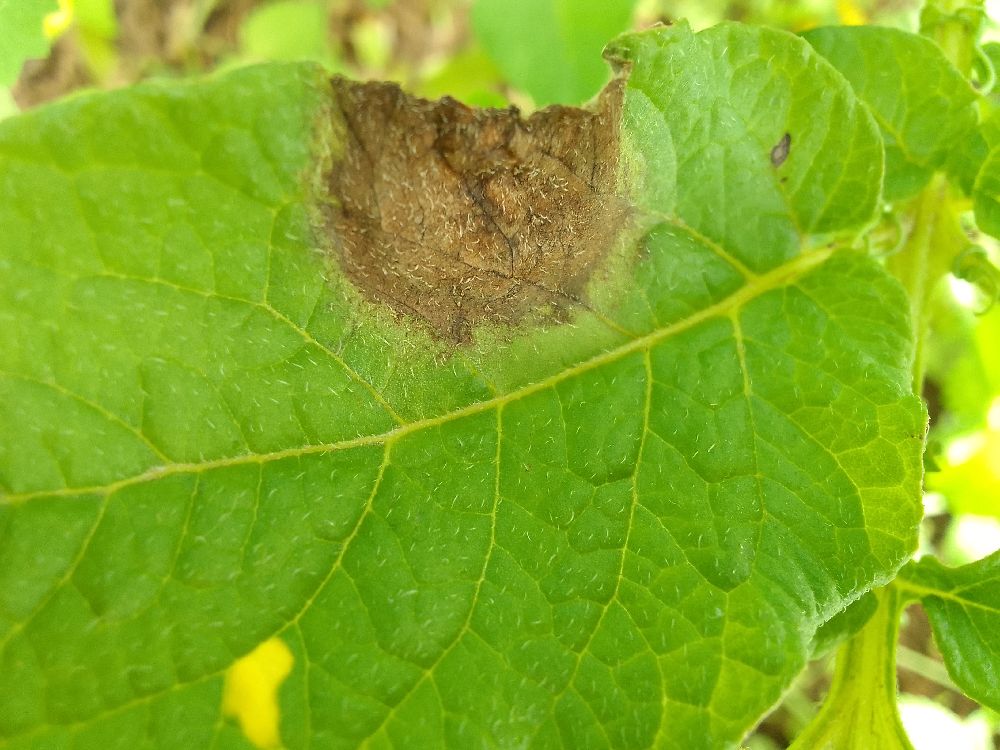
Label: Late blight